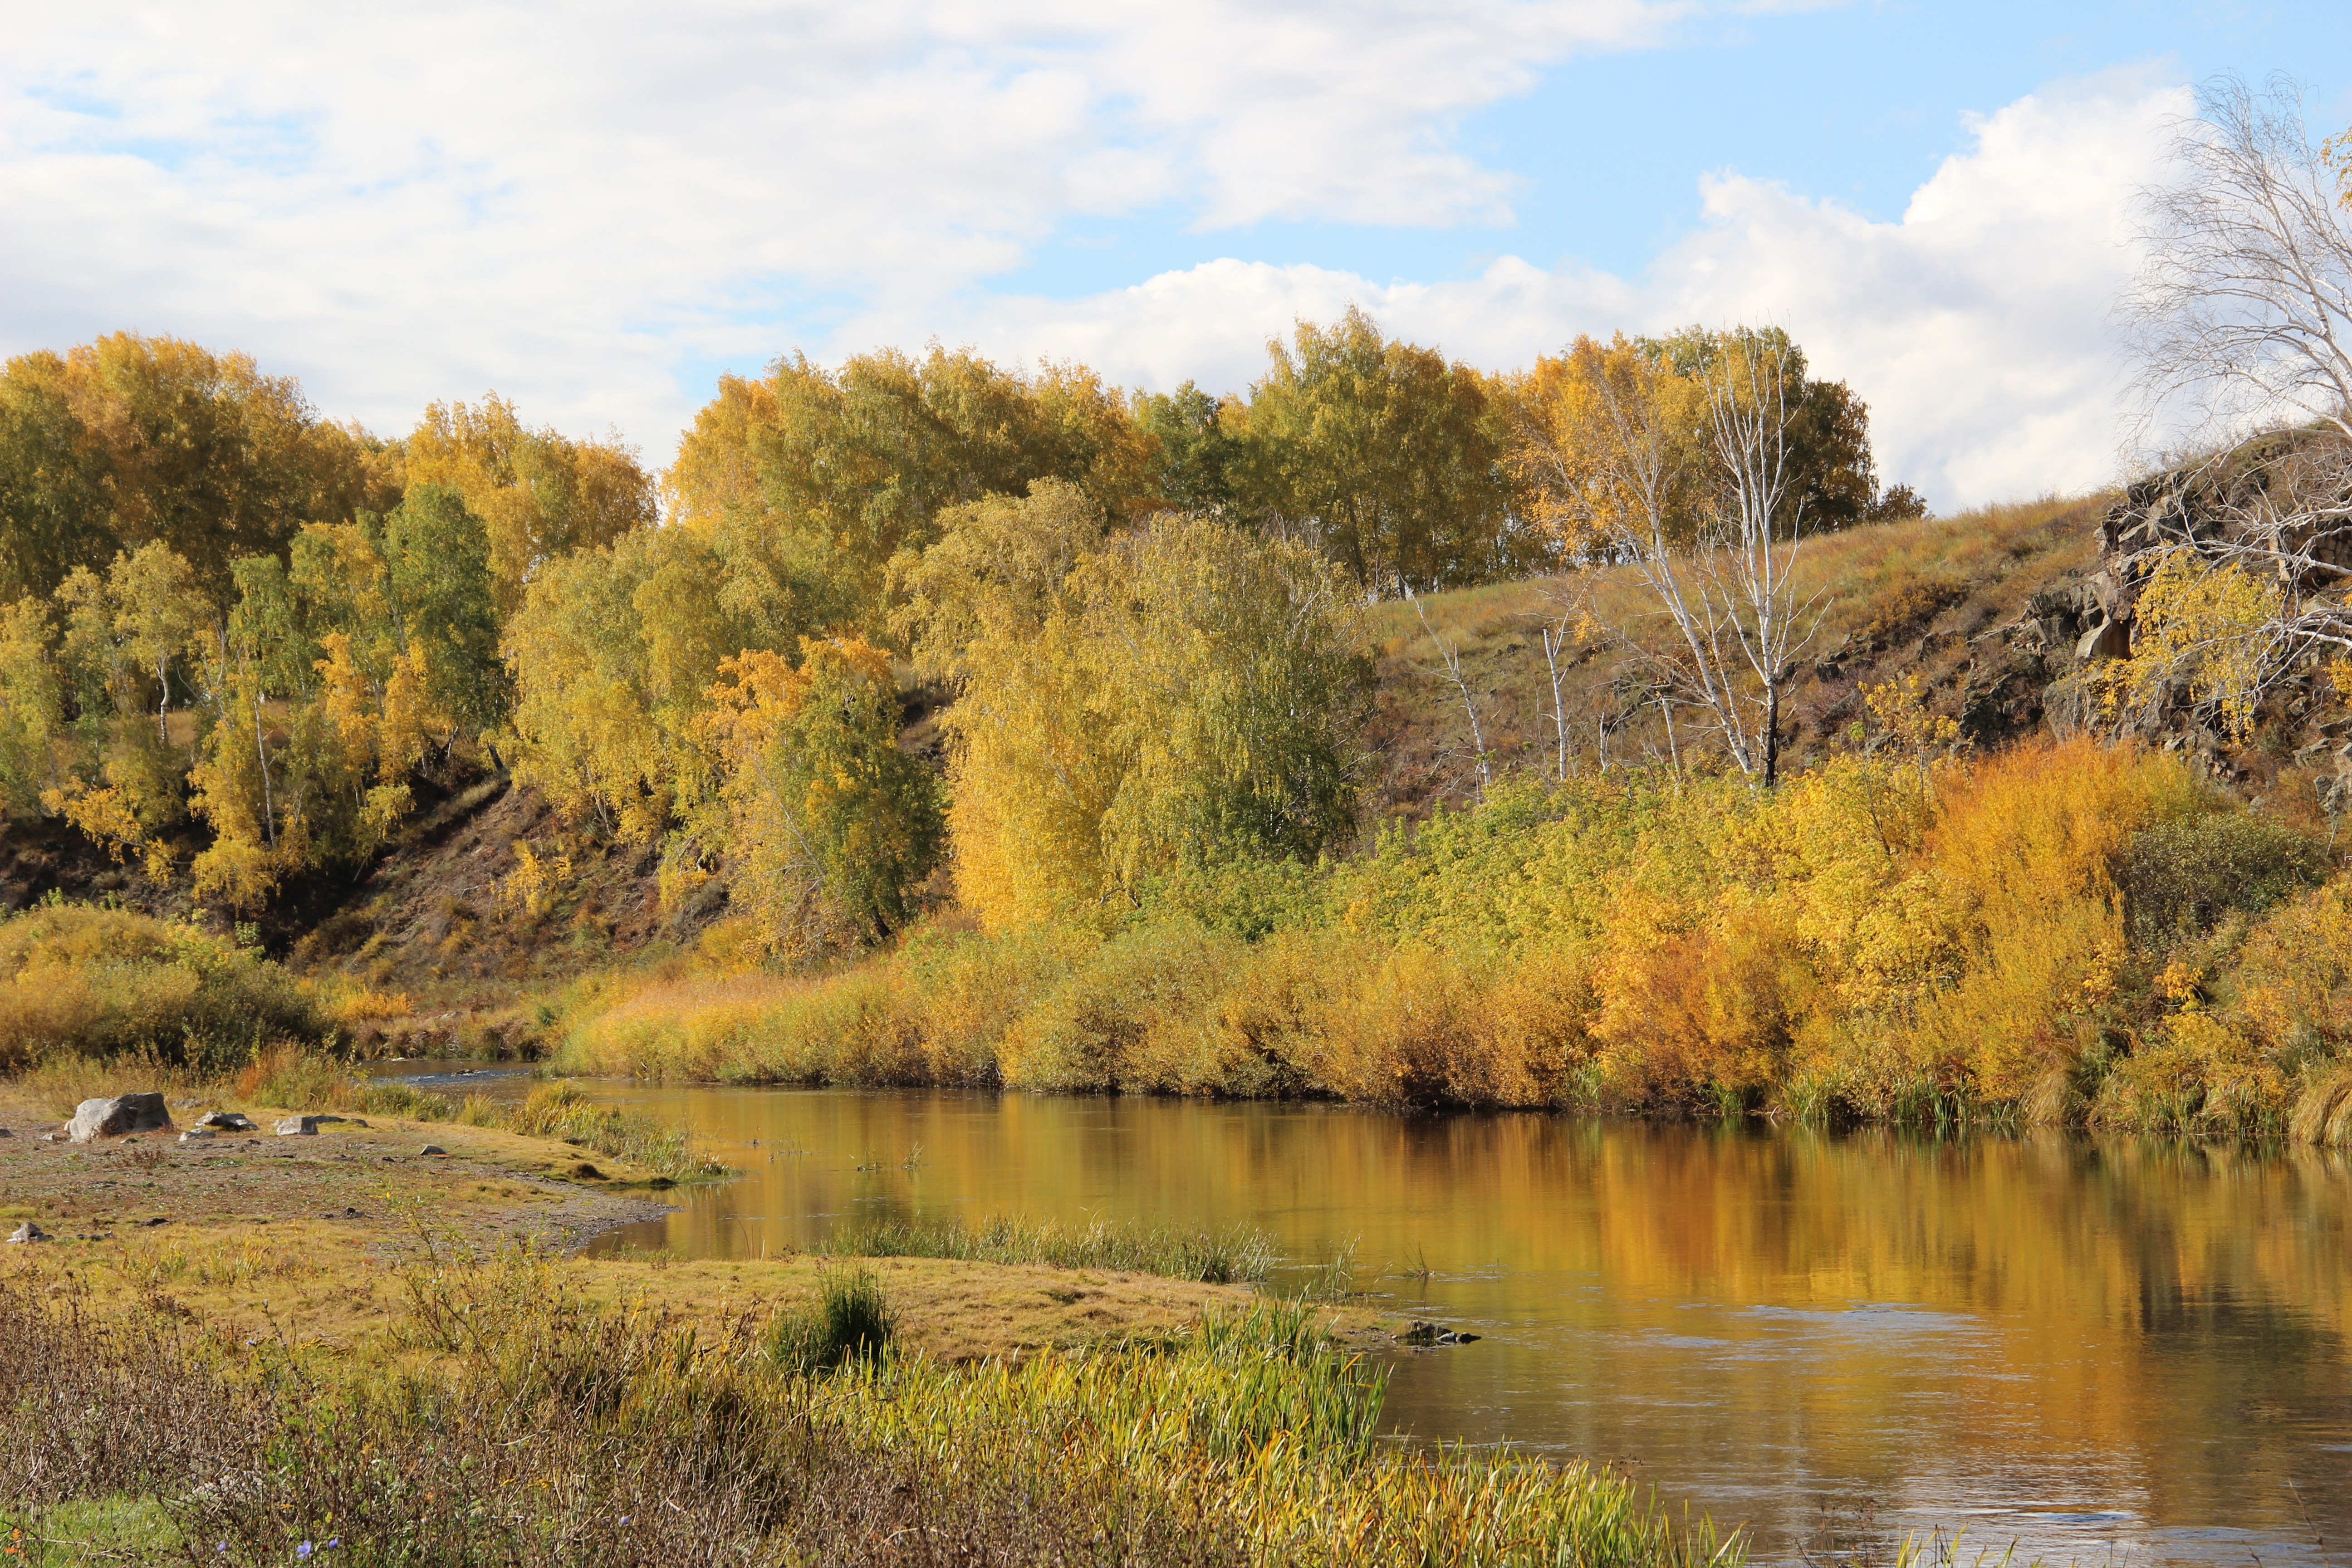
landscape, tree, nature, marsh, plant, meadow, leaf, flower, lake, river, pond, reflection, autumn, reservoir, season, waterway, wetland, russia, woodland, habitat, ecosystem, rural area, natural environment, woody plant